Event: Nepal Earthquake
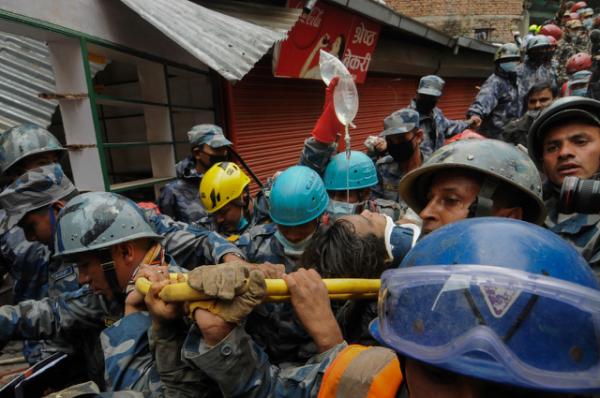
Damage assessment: no_damage